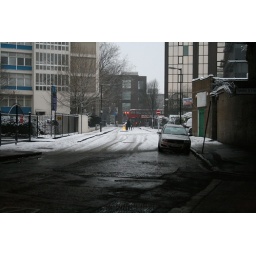
IMG_4430. taken from the relative shelter of the railway bridge in rockingham street towards newington causeway